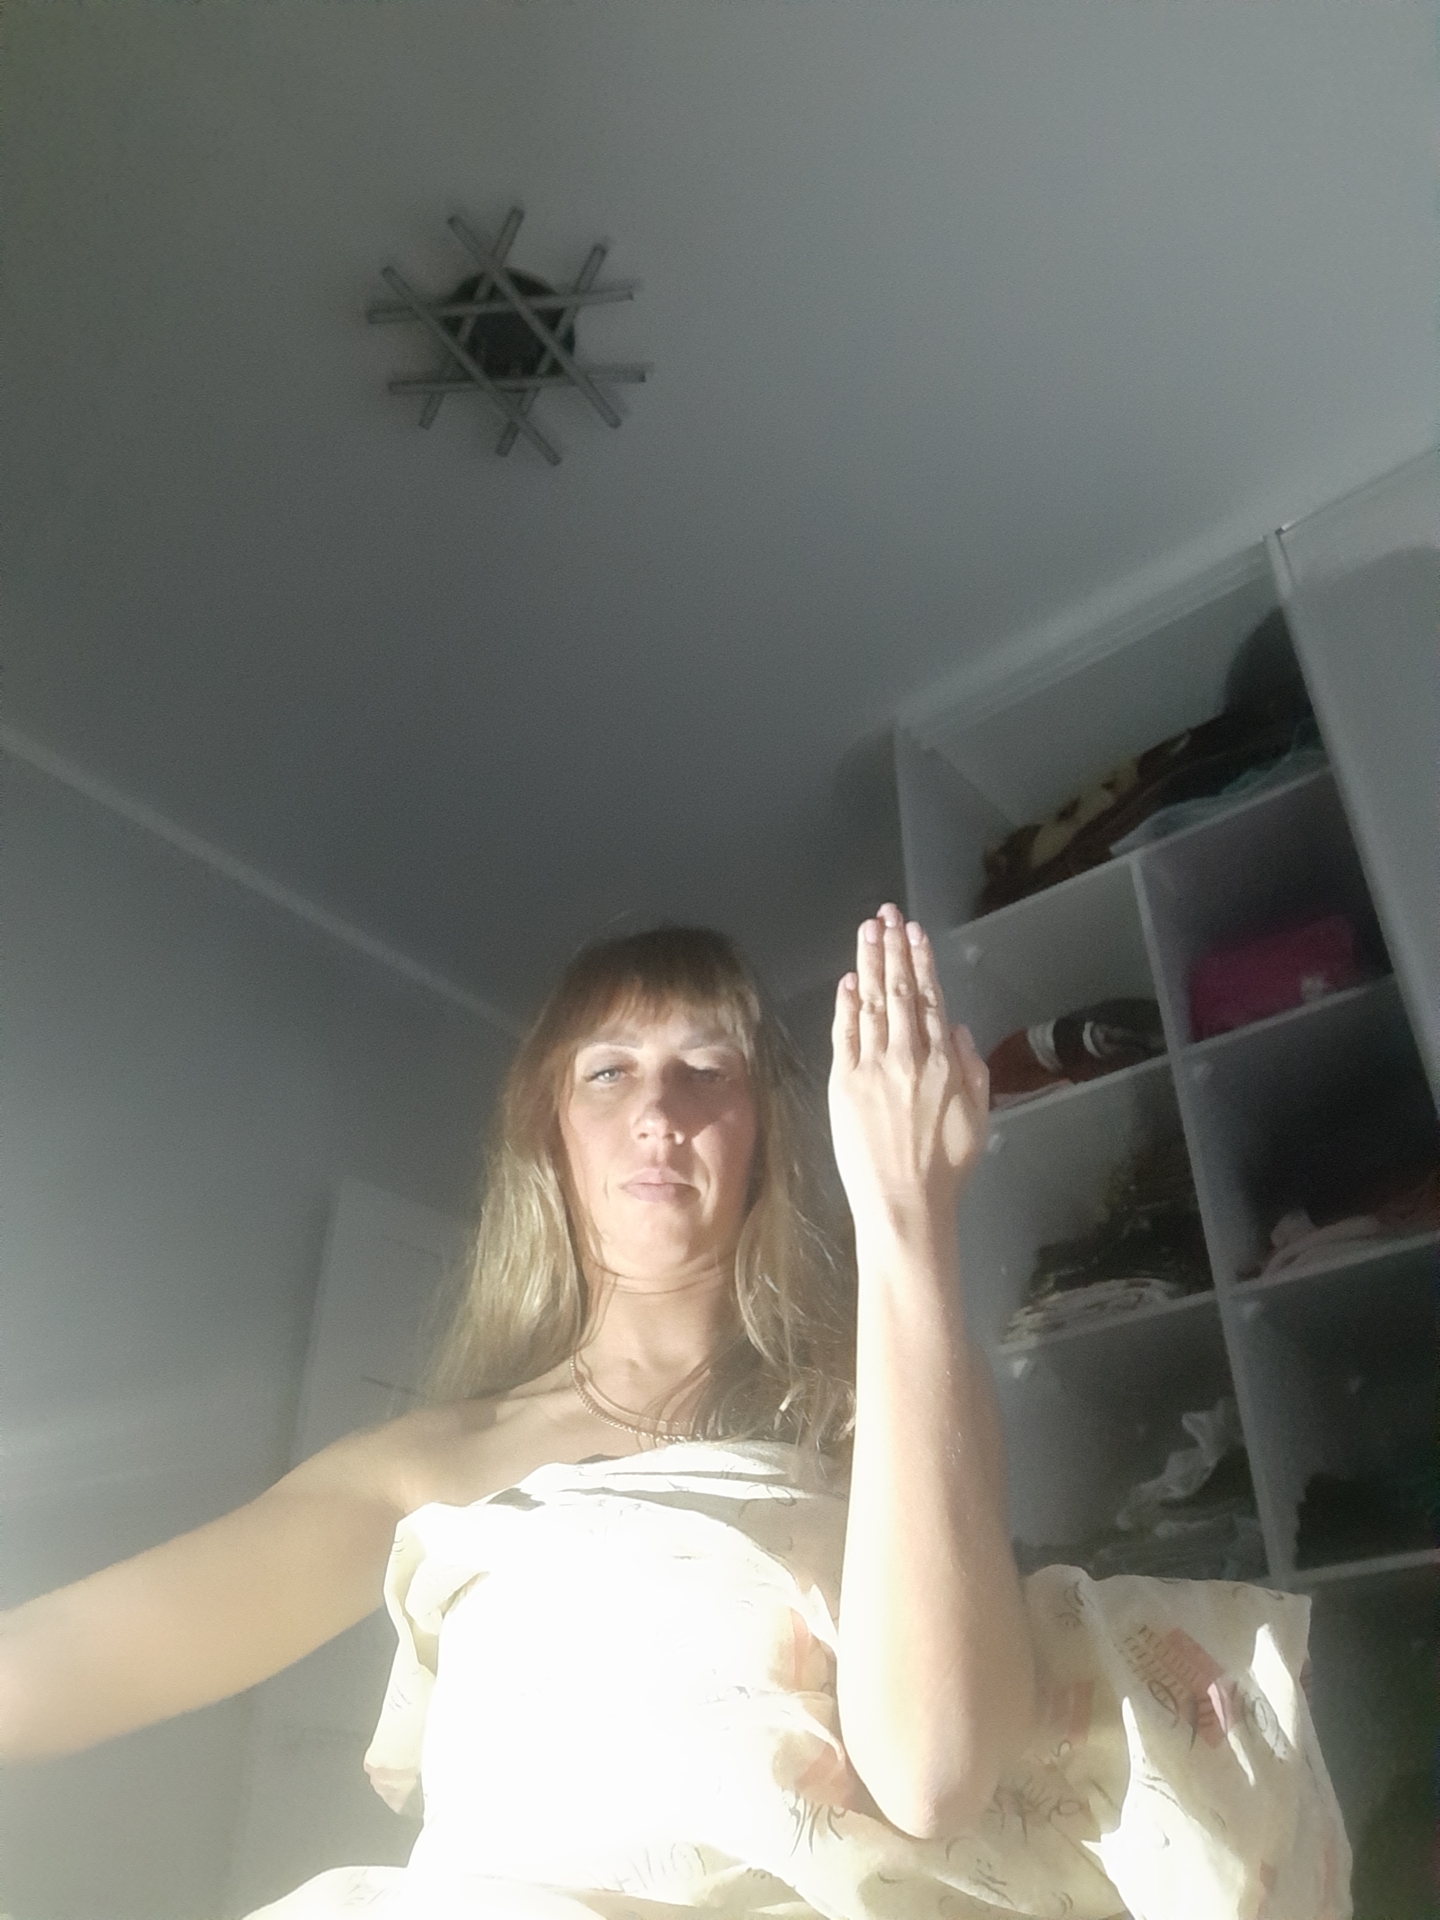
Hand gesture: stop_inverted